M167 VADS

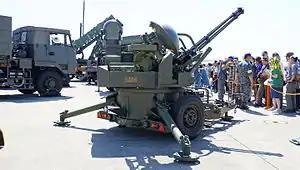
A JASDF VADS on display at the JASDF's Hamamatsu base.

The M167 VADS consists of a 20mm M168 cannon, linked ammunition feed system, and a fire control system in powered turret, mounted on an M42A1 towed carriage.